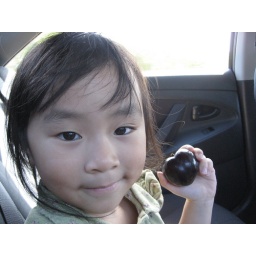
Ann eating plum in the car